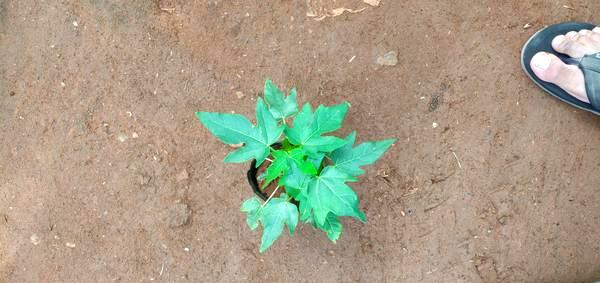
Plant: Pappaya